Roly Crichton

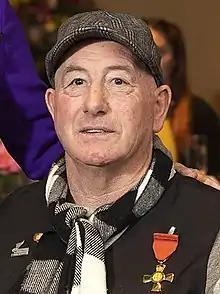
Crichton in 2020

Ronald "Roly" Crichton is a New Zealand para-swimmer and coach. At the 1984 Summer Paralympics, he won a gold medal in the 50m Freestyle 2, silver medals in the 200m Freestyle 2 and 25m Butterfly 2, and a bronze medal in the 100m Individual Medley 2. At the 1988 Summer Paralympics, he won a silver medal in the 200m Freestyle 2 and a bronze medal in the 50m Freestyle 2.